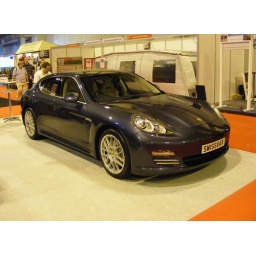
Porsches new 4 door Panamera on show at the Classic car and Sportscar show/MPH09 at the NEC in Birmingham.